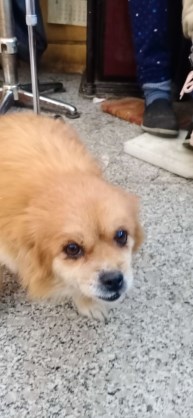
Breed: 1936-n000005-Pomeranian